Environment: real
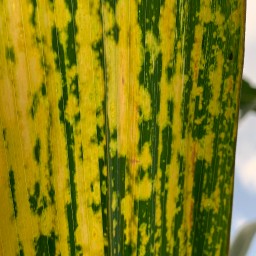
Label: lethal_necrosis